Runaway (1984 American film)

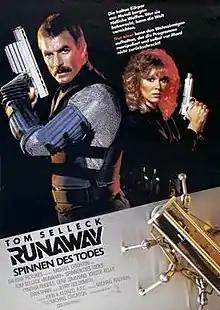
"Runaway" German movie poster

Runaway is a 1984 American science fiction action film written and directed by Michael Crichton, starring Tom Selleck, Gene Simmons, Cynthia Rhodes and Kirstie Alley. Selleck portrays a police officer assigned to track down dangerous robots, while Simmons is a scientist who hopes to profit from his manipulation of robots. The film was a box office disappointment and received mixed reviews.